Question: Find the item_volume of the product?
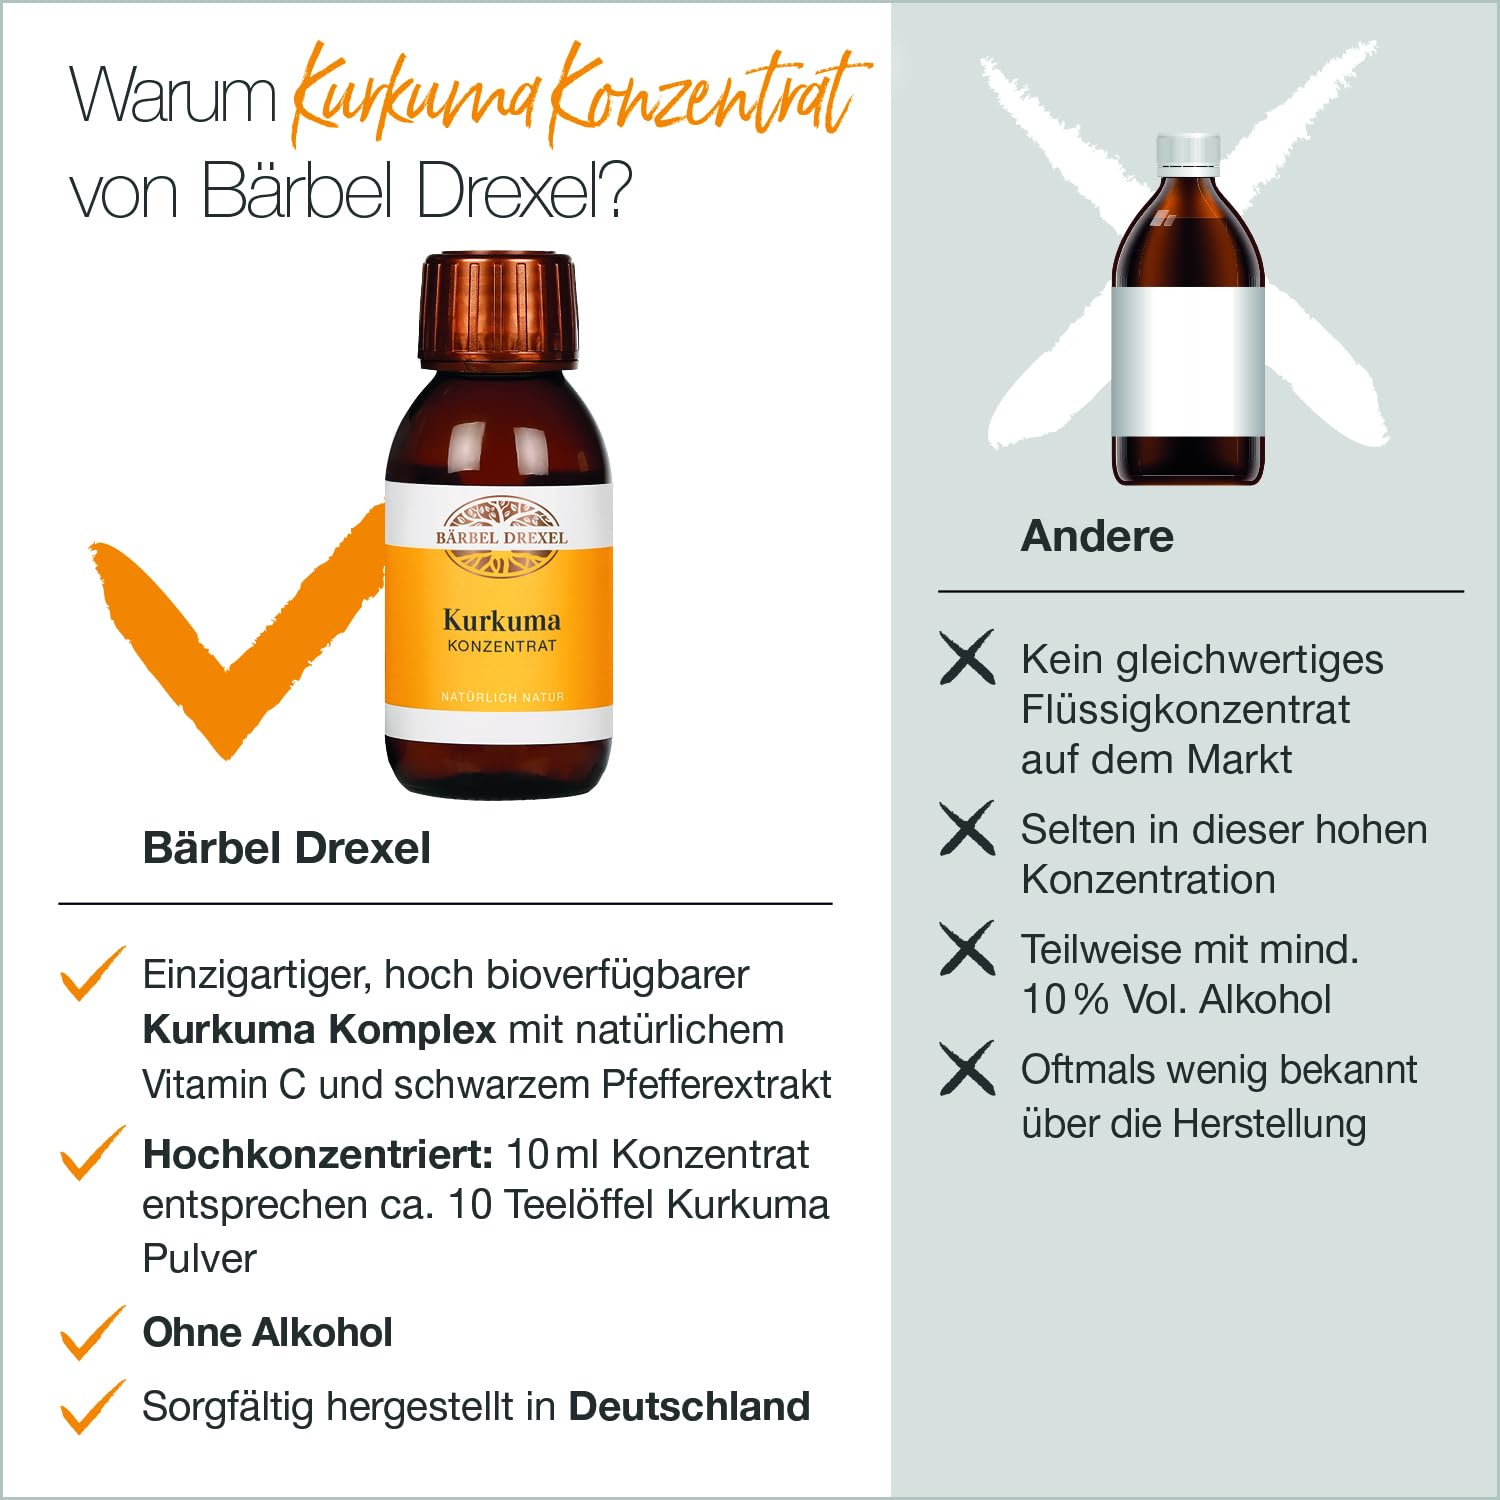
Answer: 10.0 millilitre